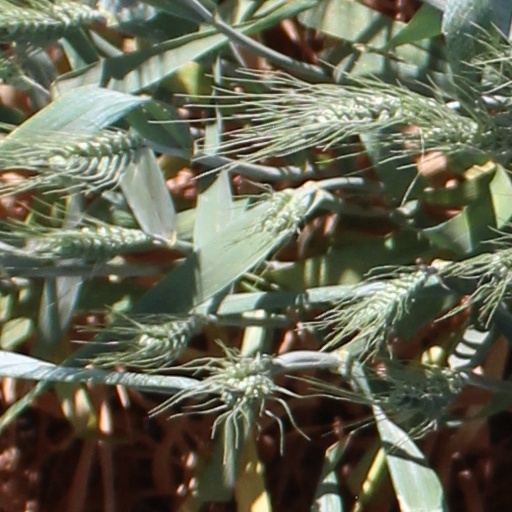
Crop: wheat